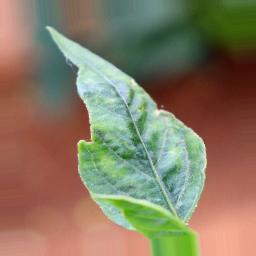
Label: healthy